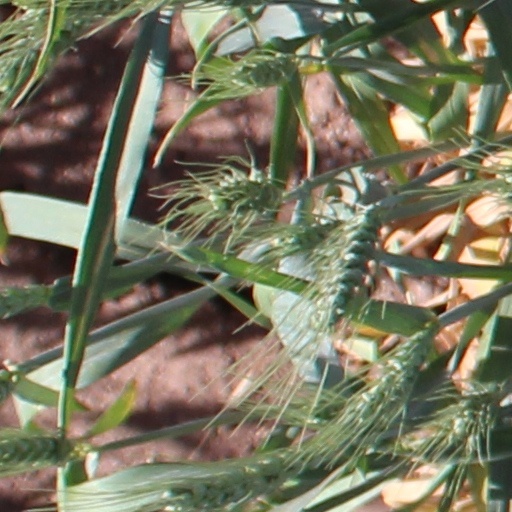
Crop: wheat